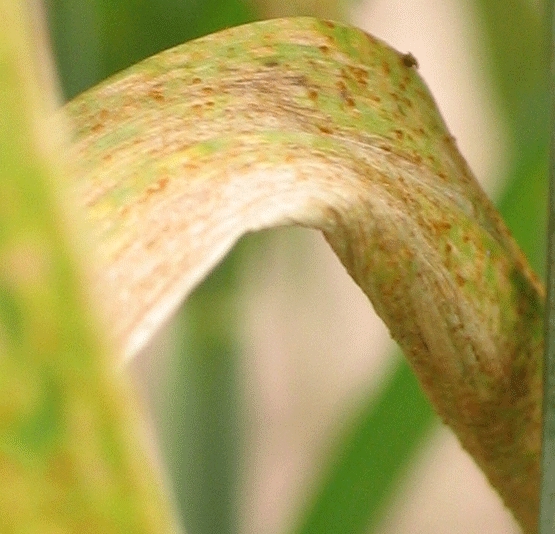
Label: Wheat___Brown_Rust